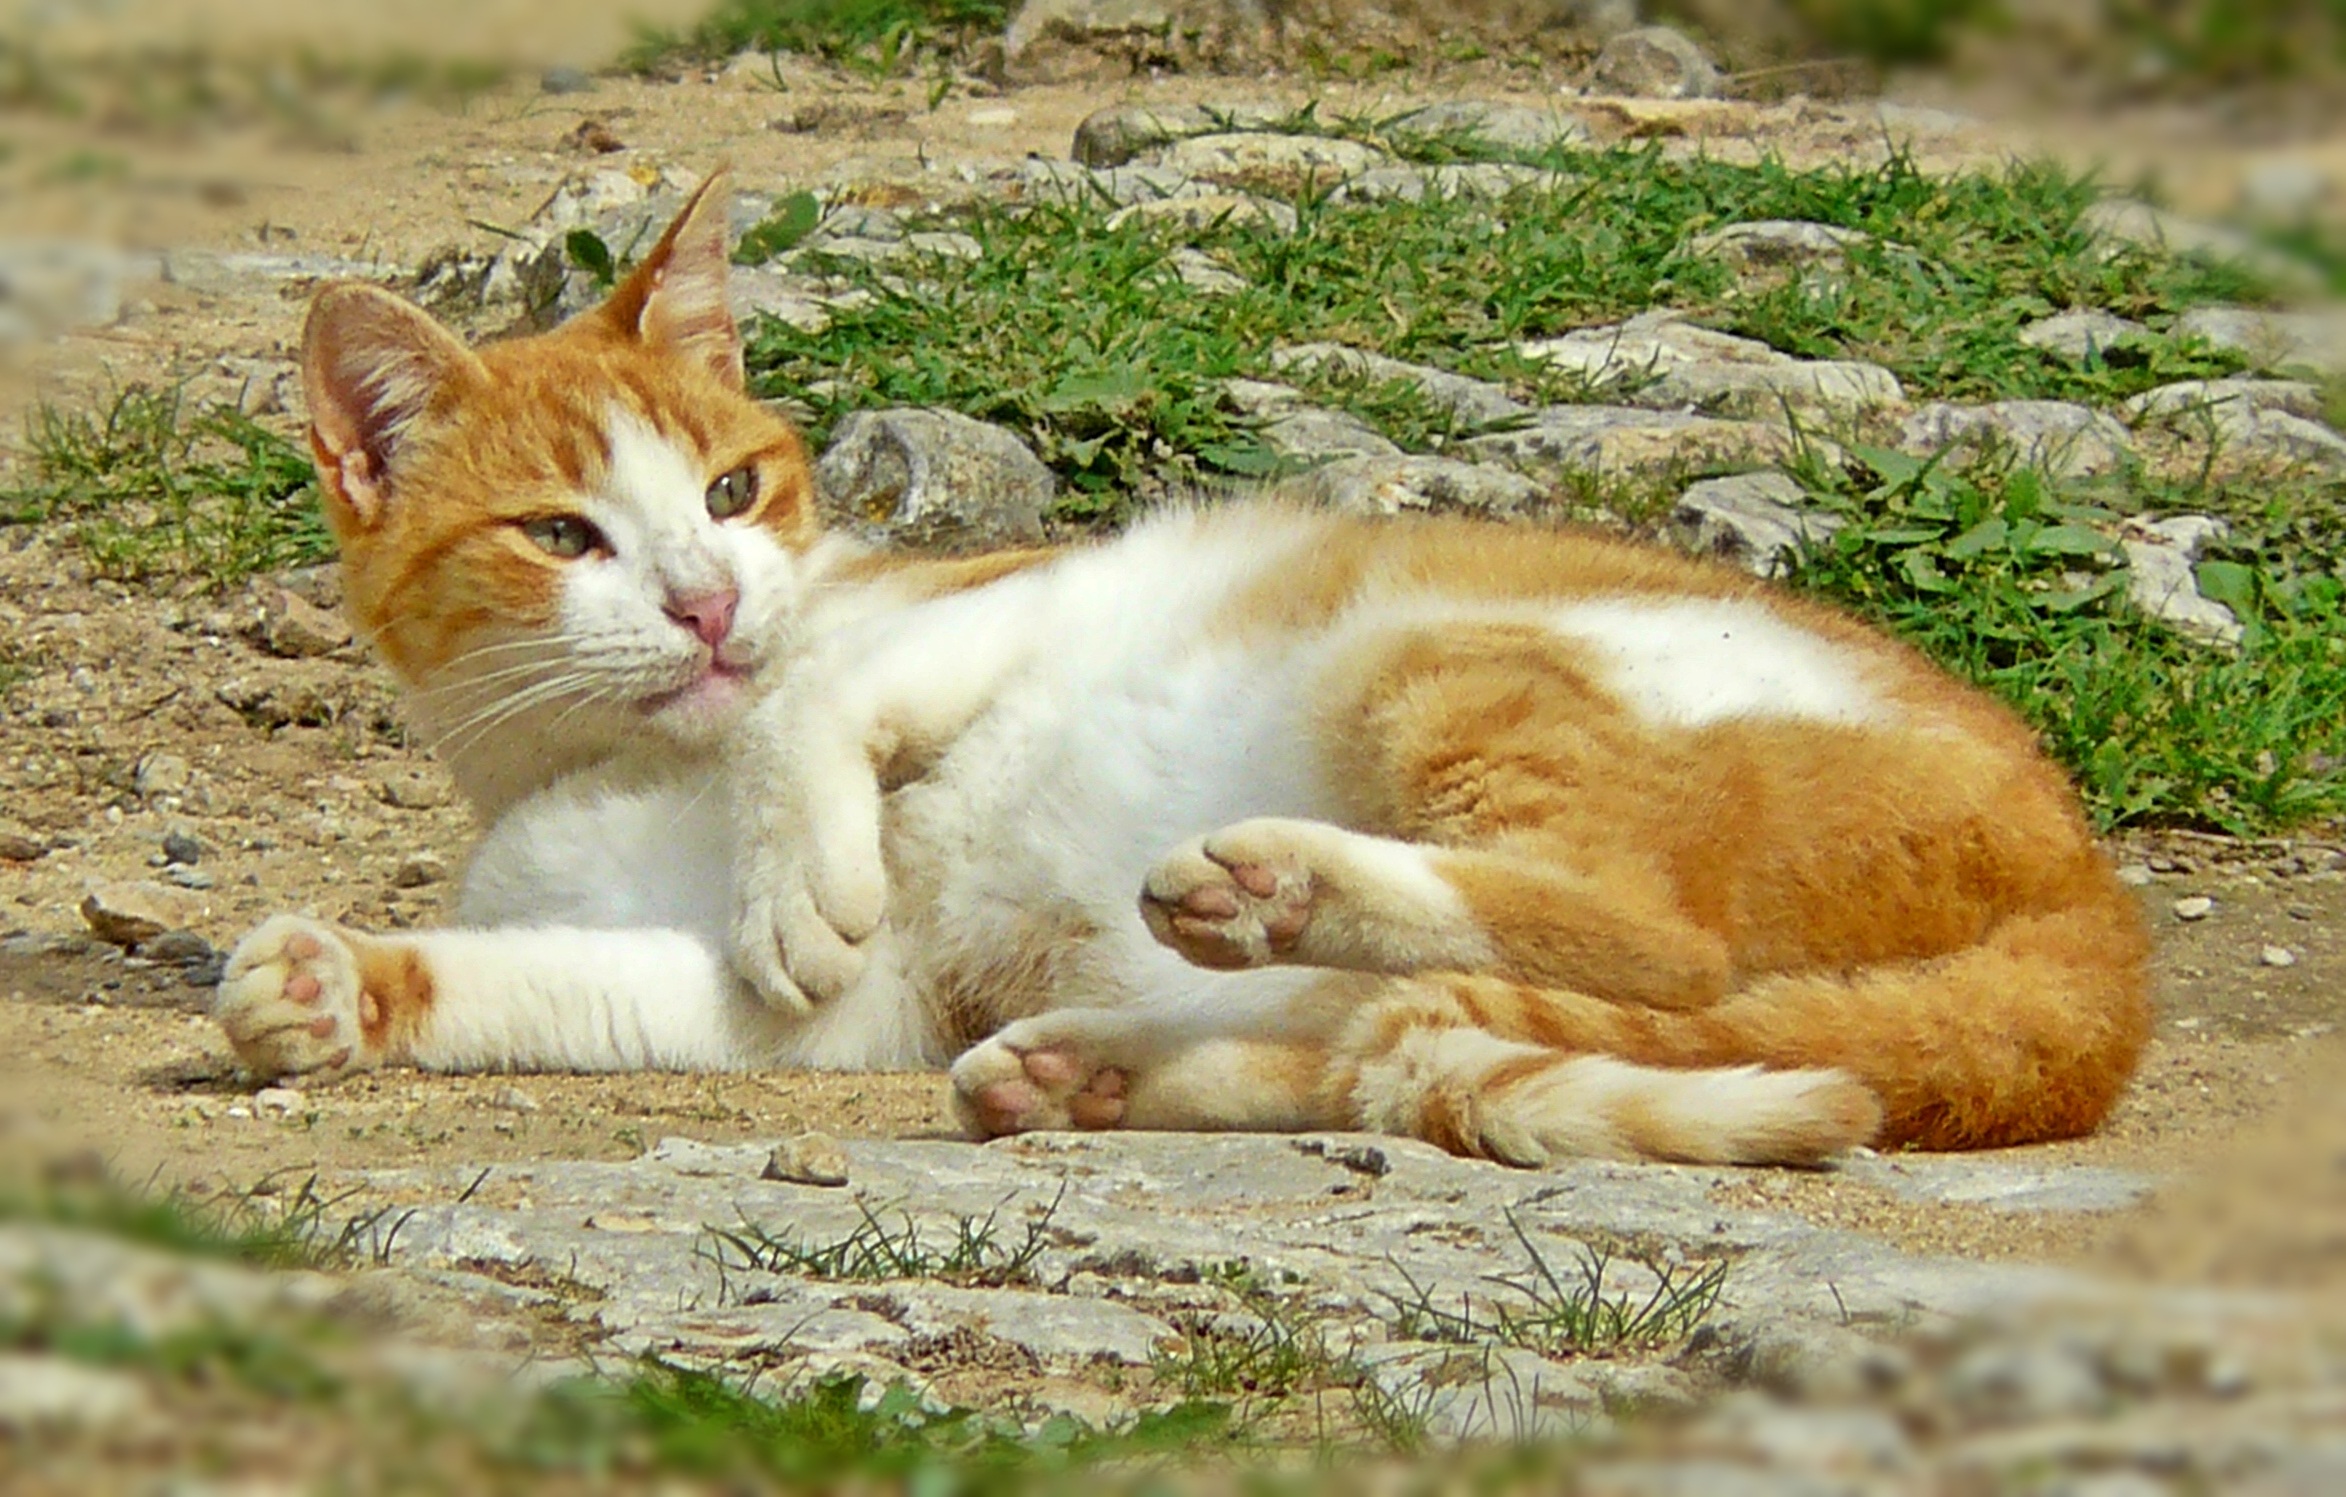
grass, animal, cute, pet, fur, cat, clean, mammal, fauna, face, whiskers, vertebrate, attention, animal world, domestic cat, relaxed, mackerel, concerns, red white, wild cat, fur care, distracted, small to medium sized cats, cat like mammal